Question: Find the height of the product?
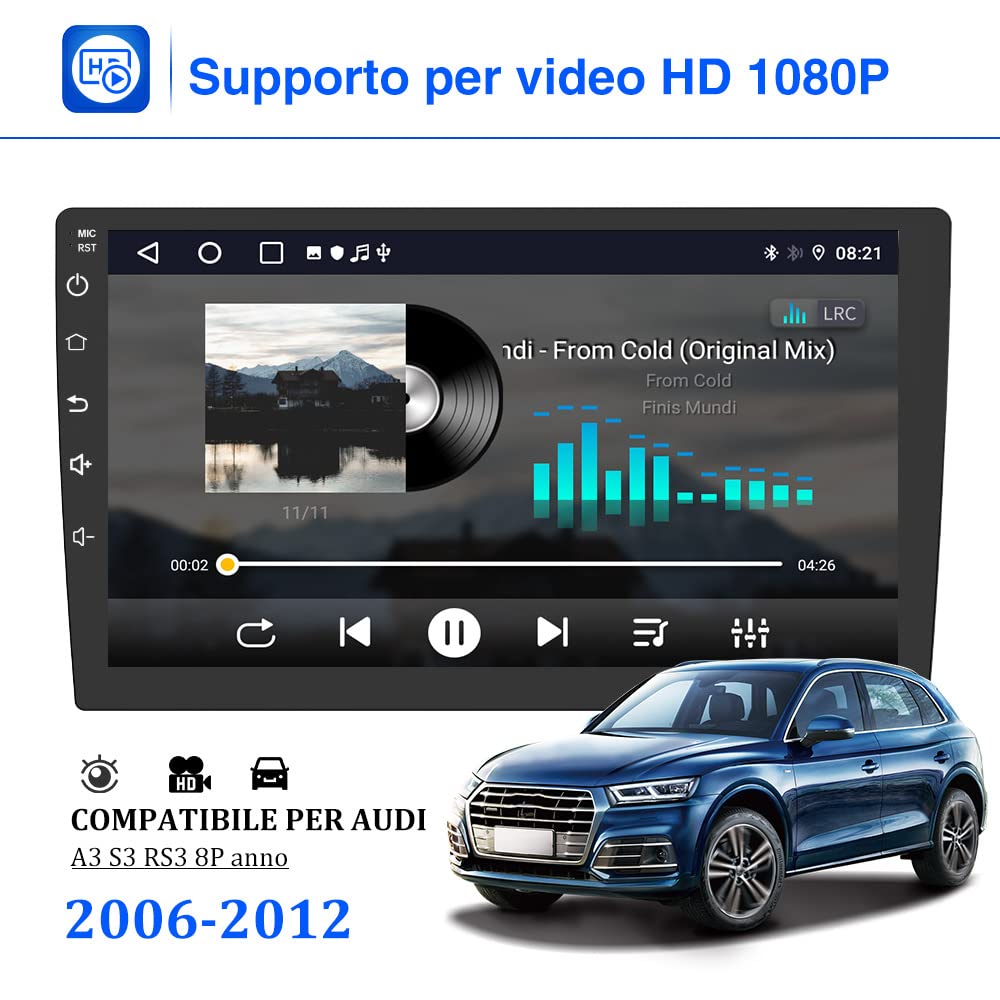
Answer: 4.0 inch